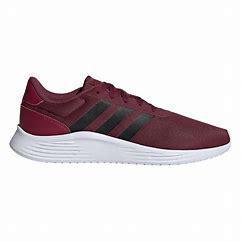
Brand: Adidas
Model: Lite Racer 2